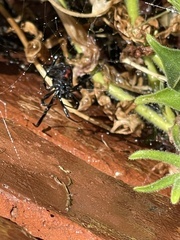
Species: Lactrodectus_hesperus